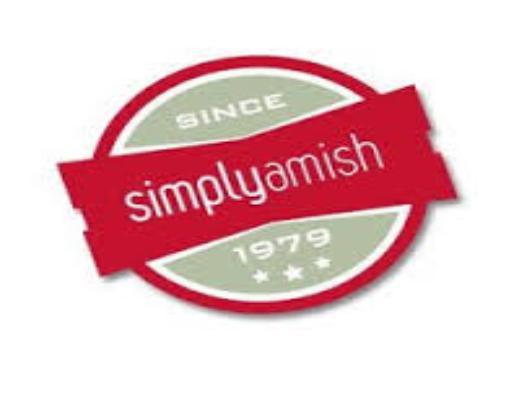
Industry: Necessities